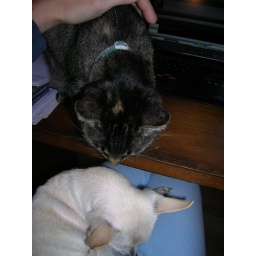
Alice the brown tabby cat is fascinated by this new tiny member of the family.